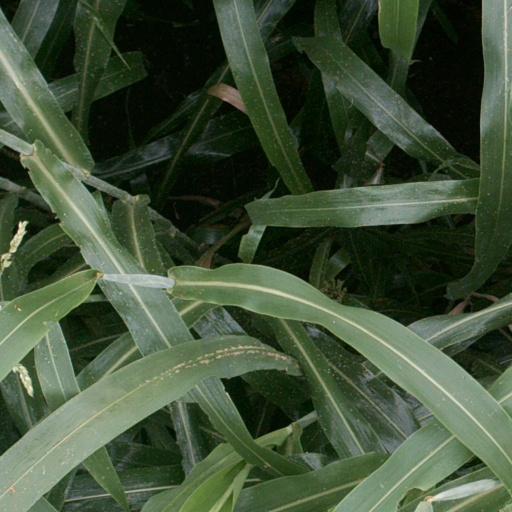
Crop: sorghum